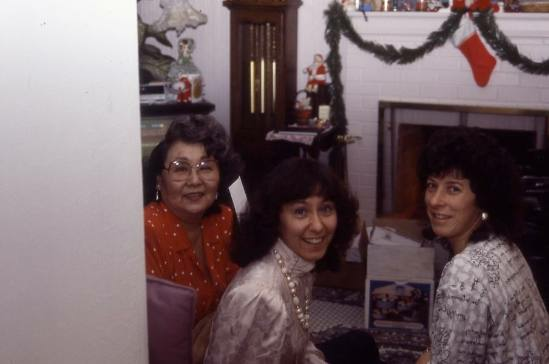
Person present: Yes